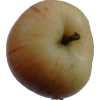
Label: apple